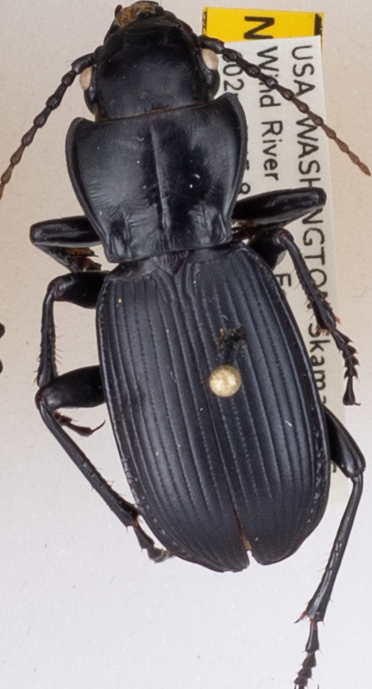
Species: Pterostichus lama
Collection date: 2018-08-14
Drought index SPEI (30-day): -2.09
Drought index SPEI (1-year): -0.32
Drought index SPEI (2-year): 0.54